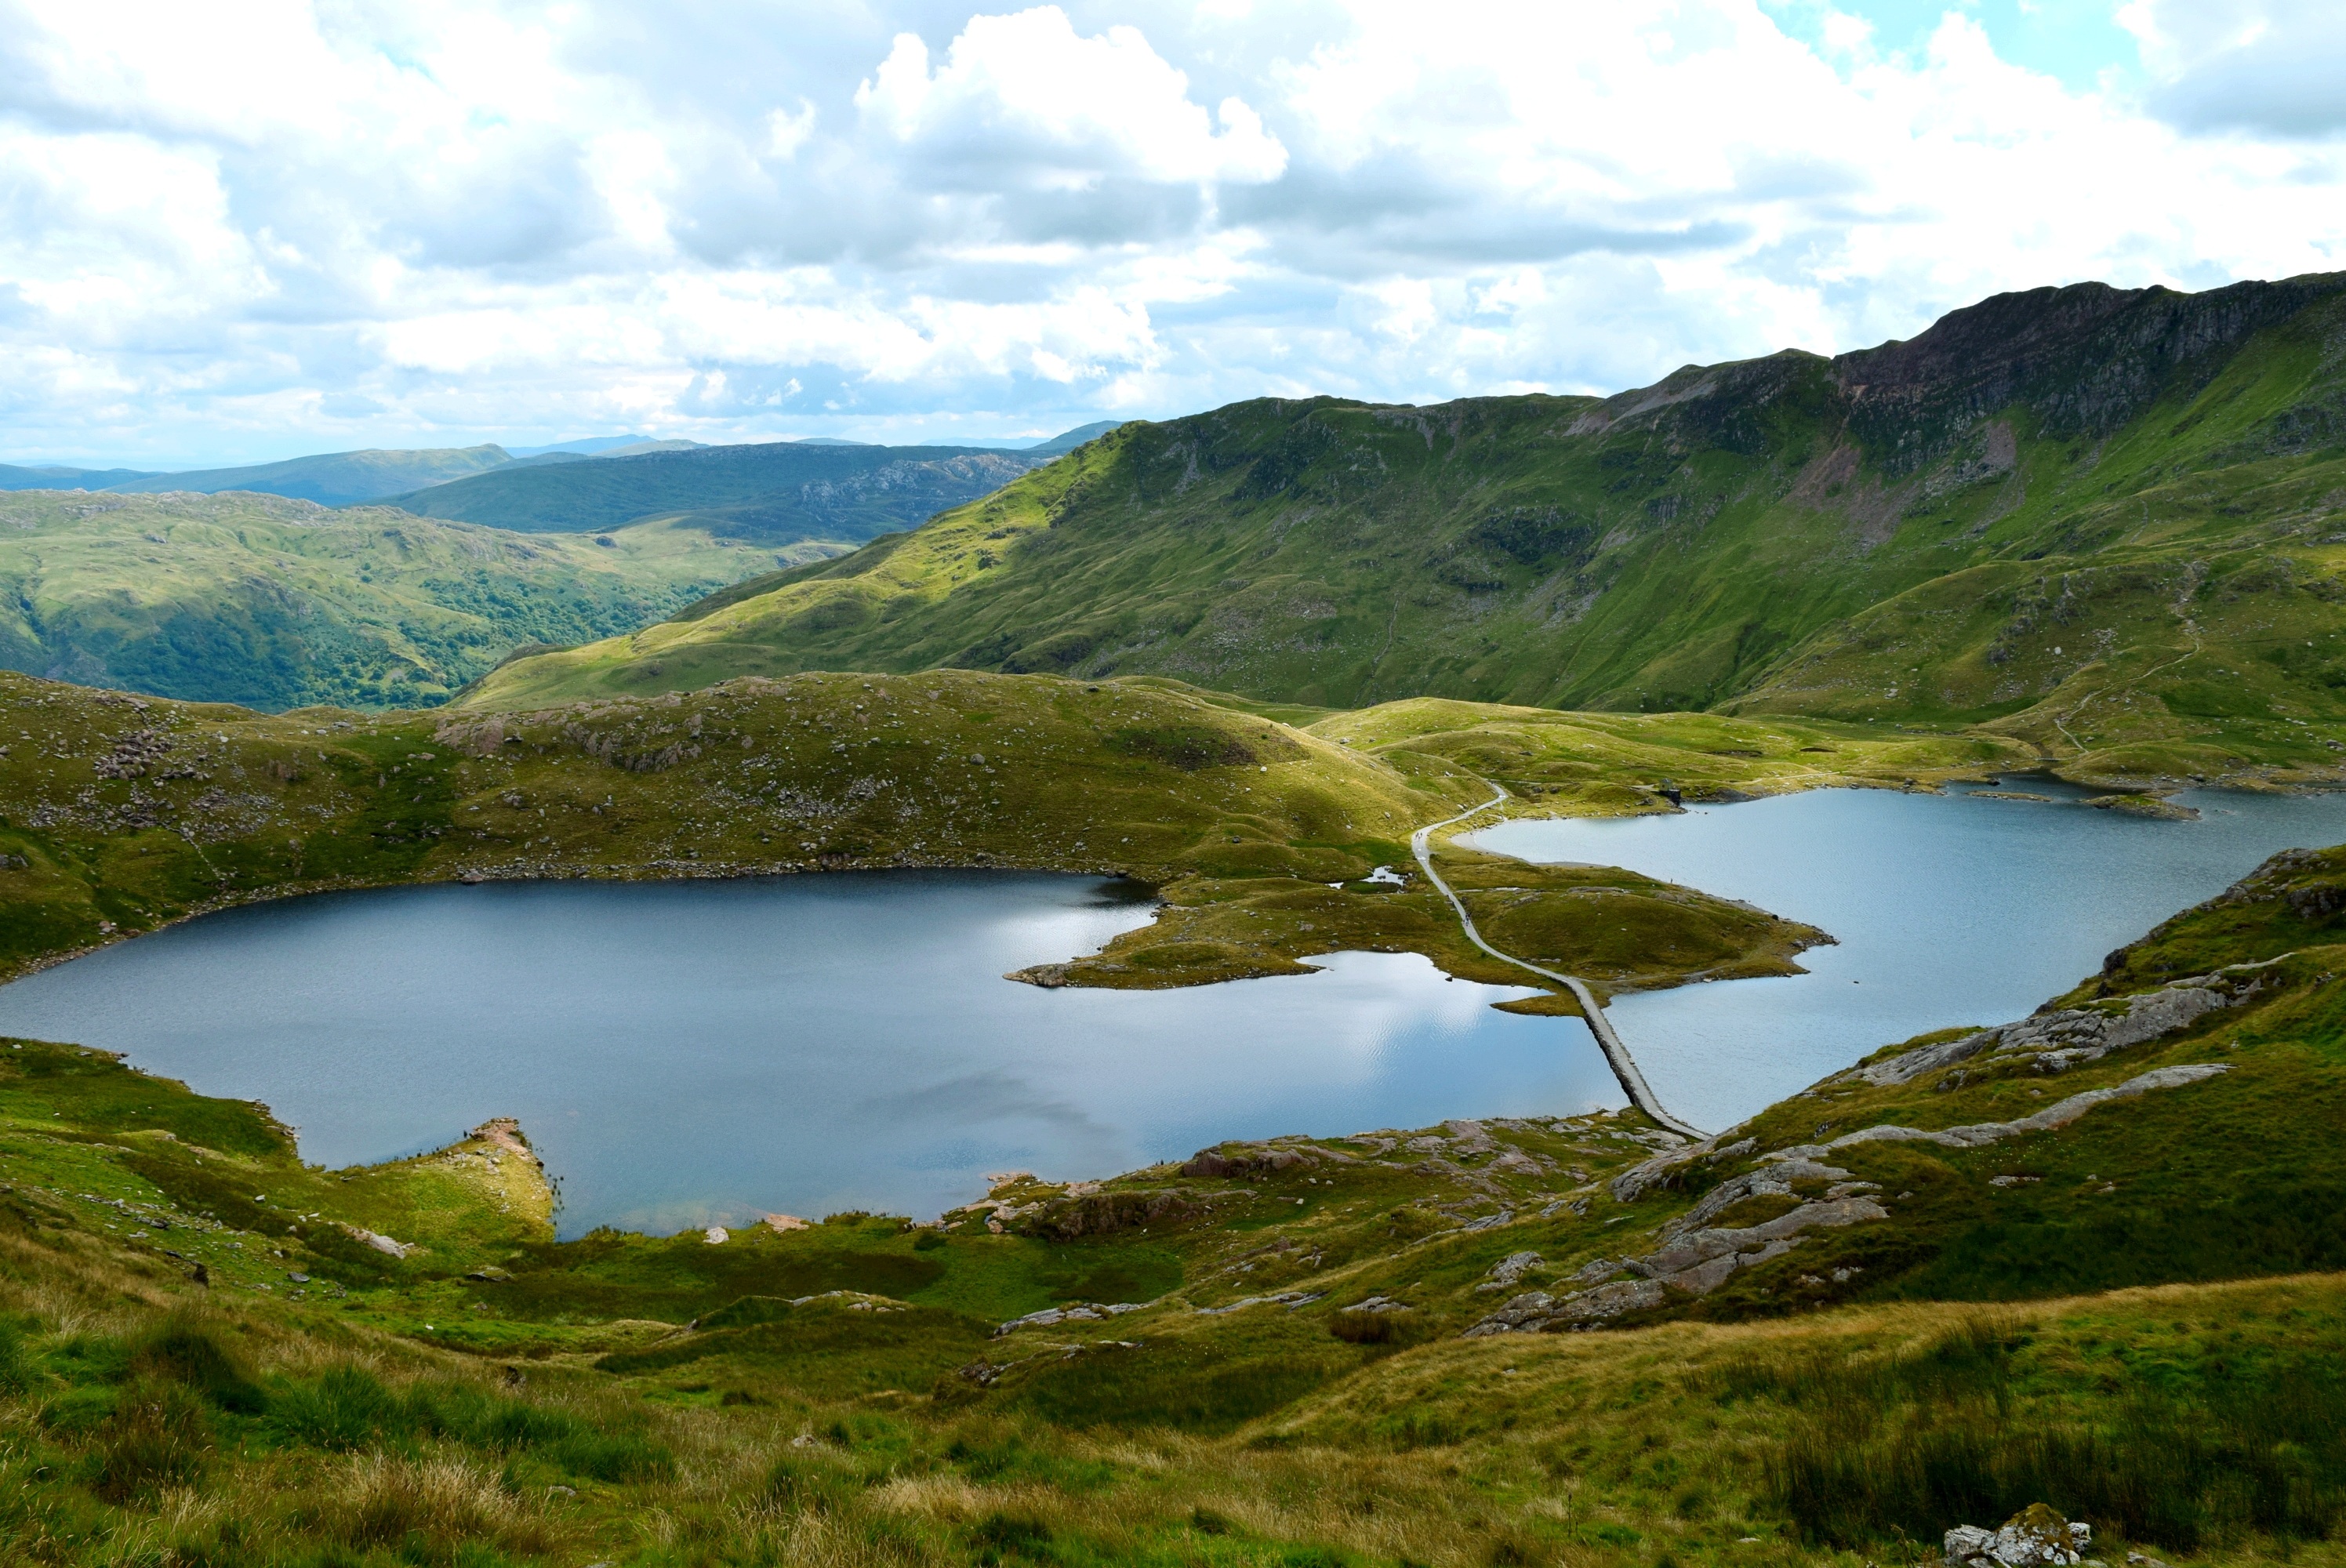
landscape, nature, wilderness, mountain, cloud, meadow, hill, lake, mountain range, travel, reflection, park, fjord, reservoir, colorful, tourism, highland, ridge, body of water, uk, national, wales, plateau, welsh, fell, loch, crater lake, snowdonia, tarn, lake district, mountain pass, mountainous landforms